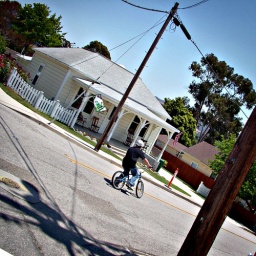
A boy riding a bicycle on the street in Arroyo Grande, CA.